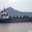
Label: ship